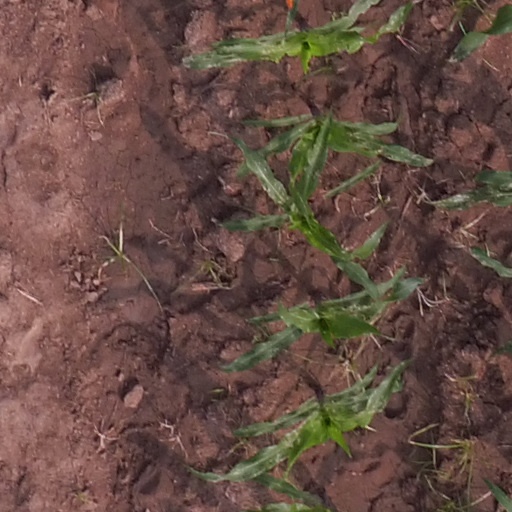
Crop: maize; corn